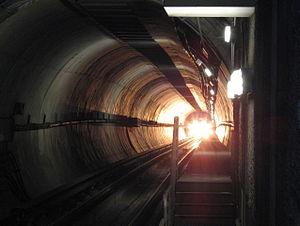
La ligne D est une ligne du métro de Los Angeles ouverte en 1993 et reliant Downtown Los Angeles à Koreatown. Avant 2020, la ligne est nommée ligne violette. Un prolongement de la ligne est actuellement en cours vers Westwood: un total de sept stations sur une distance de 14 kilomètres seront ajoutées, les premières stations devraient ouvrir en 2023. Elle est la seule ligne du réseau, avec la ligne B, à ne pas être desservie par des métros légers.